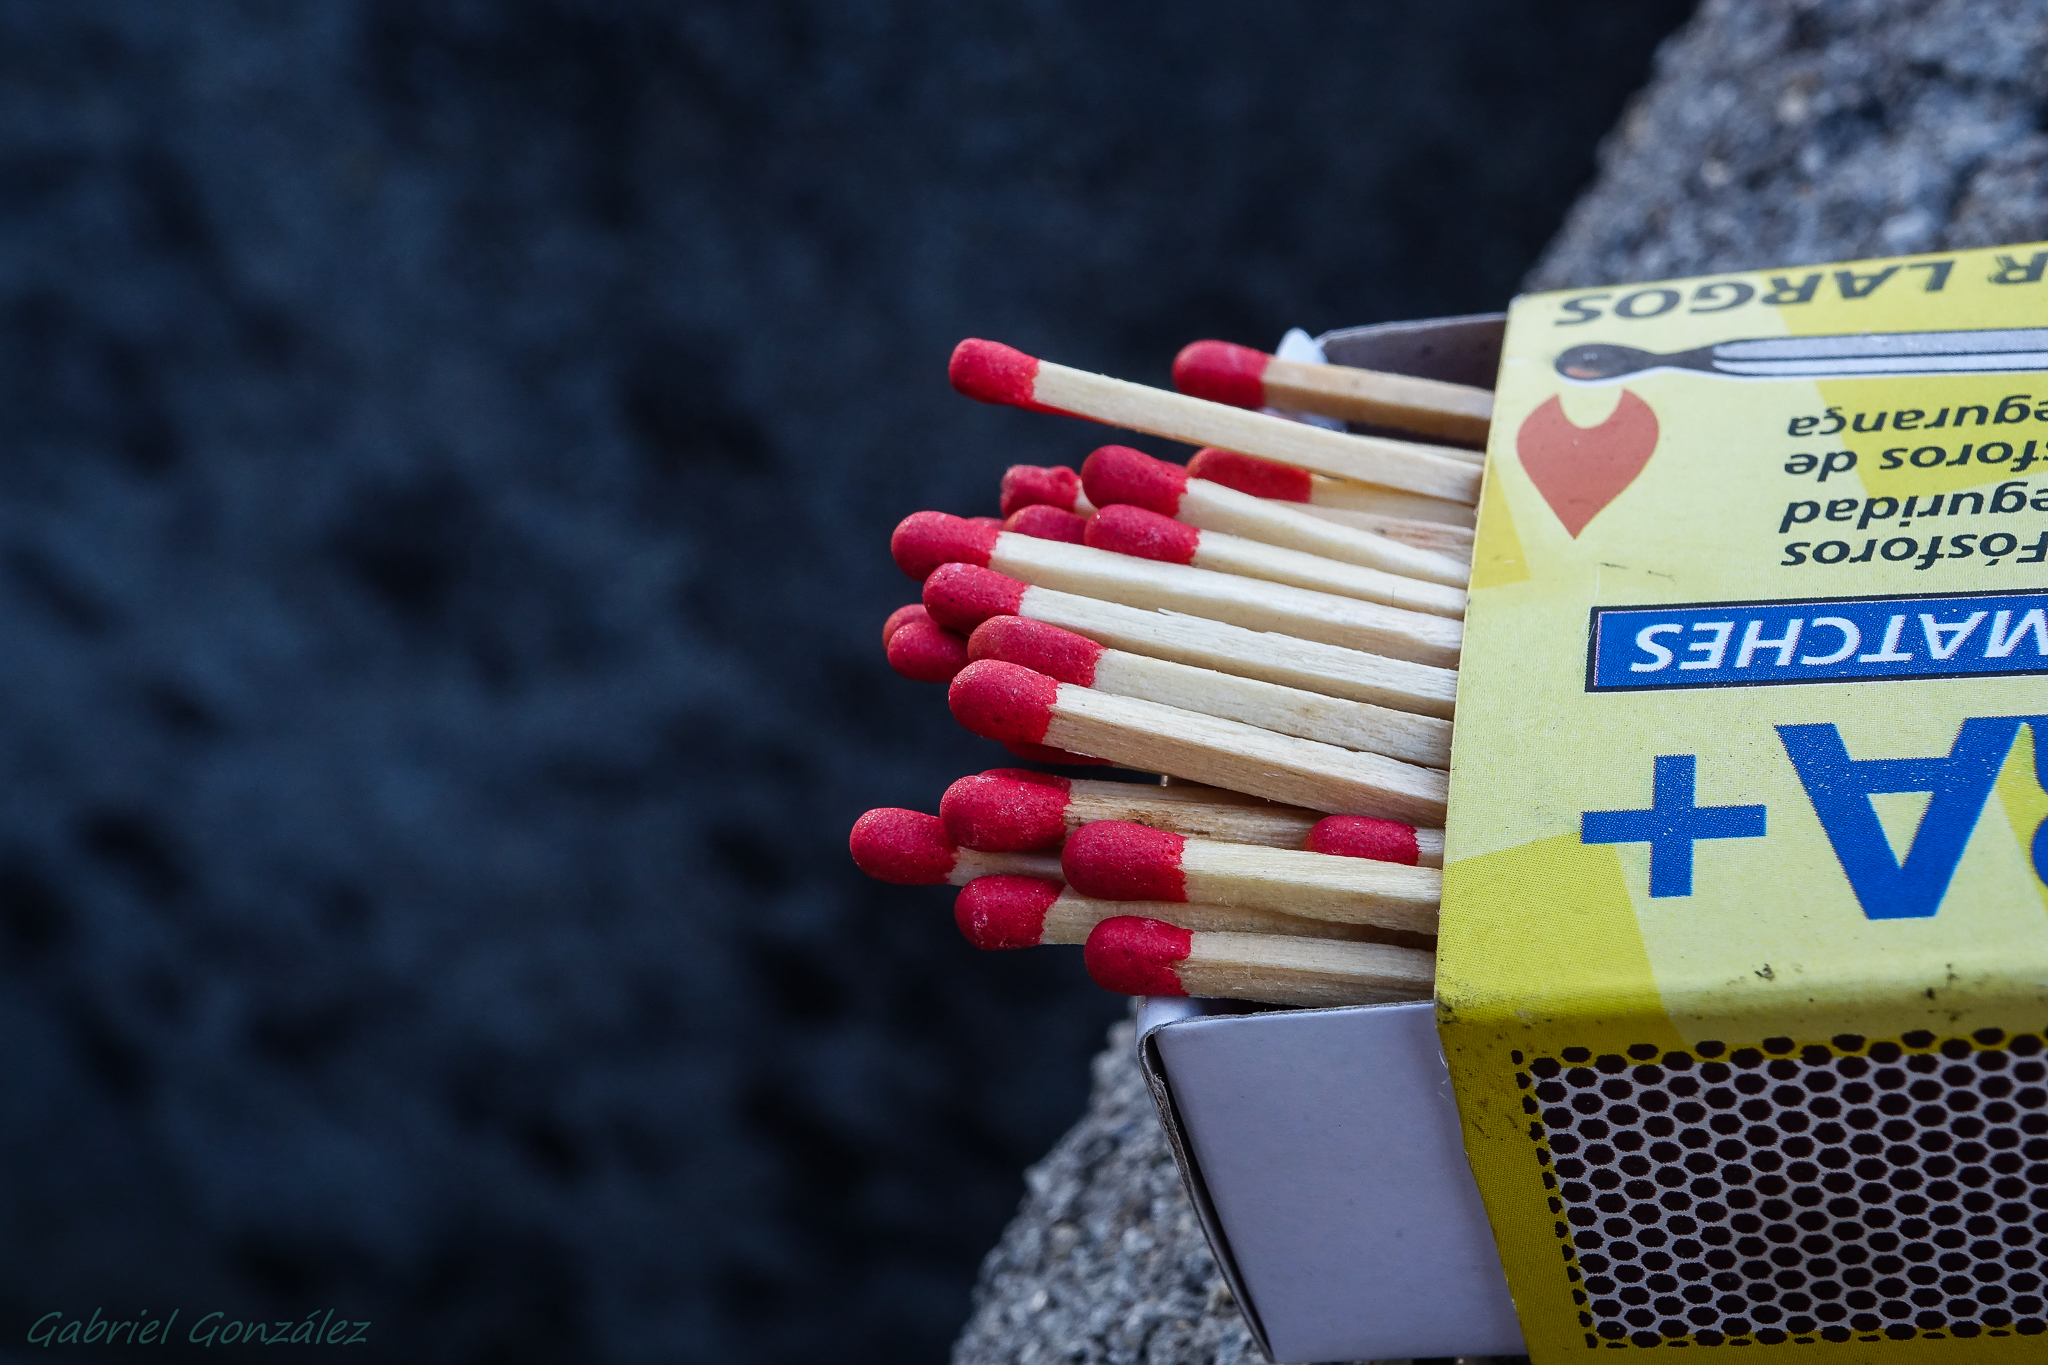
color, match, ggl1, gaby1, varios, some, sonyrx10, marumi, marumidhc330